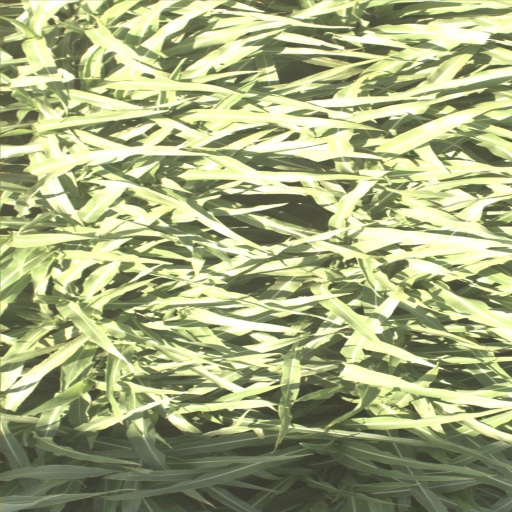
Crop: sorghum